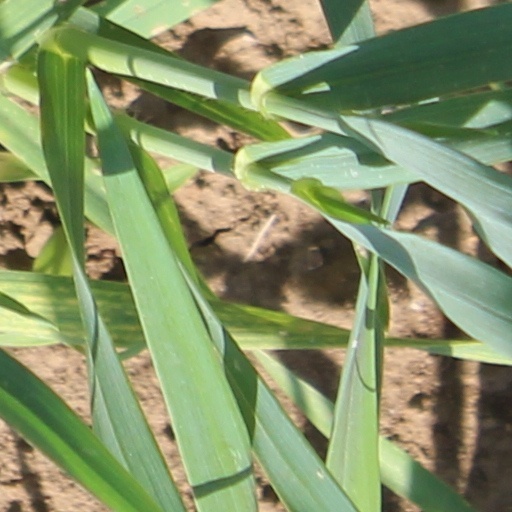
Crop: wheat